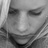
Emotion: sad